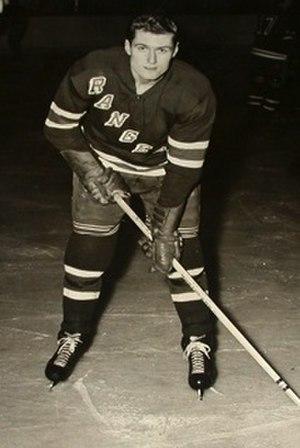
Allan Stanley est un joueur professionnel canadien de hockey sur glace qui évoluait au poste de défenseur.